Economy of Namibia

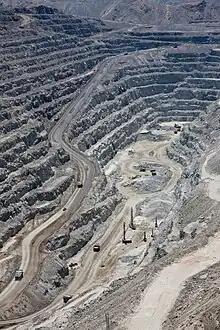
Rössing uranium mine, an open-pit mine located near Arandis, Erongo Region

Mining and quarrying have been at the forefront of Namibia’s consistent growth over the last 40 years. Despite economic diversification in other sectors, the mining sector has maintained strong contributions to annual GDP figures. Average contribution since 1980 stands at 11%.